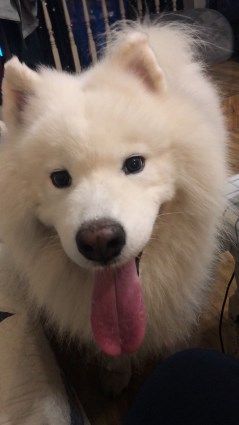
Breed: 2192-n000088-Samoyed